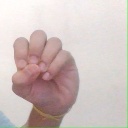
अक्षर: उ